Matthias Palbitzki

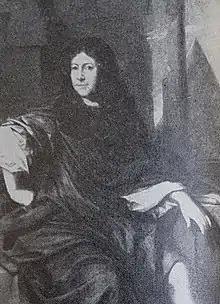
Matthias Palbitzki

Matthias Palbitzki (23 December 1623, 20 October 1677 in Julita, Södermanland) was a Swedish diplomat and art-connoisseur. His diplomatic skills were highly appreciated. In 1675 he was elevated to Swedish baron.